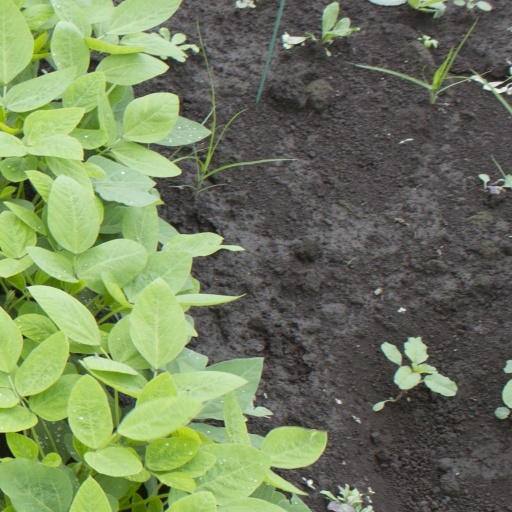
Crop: soybean